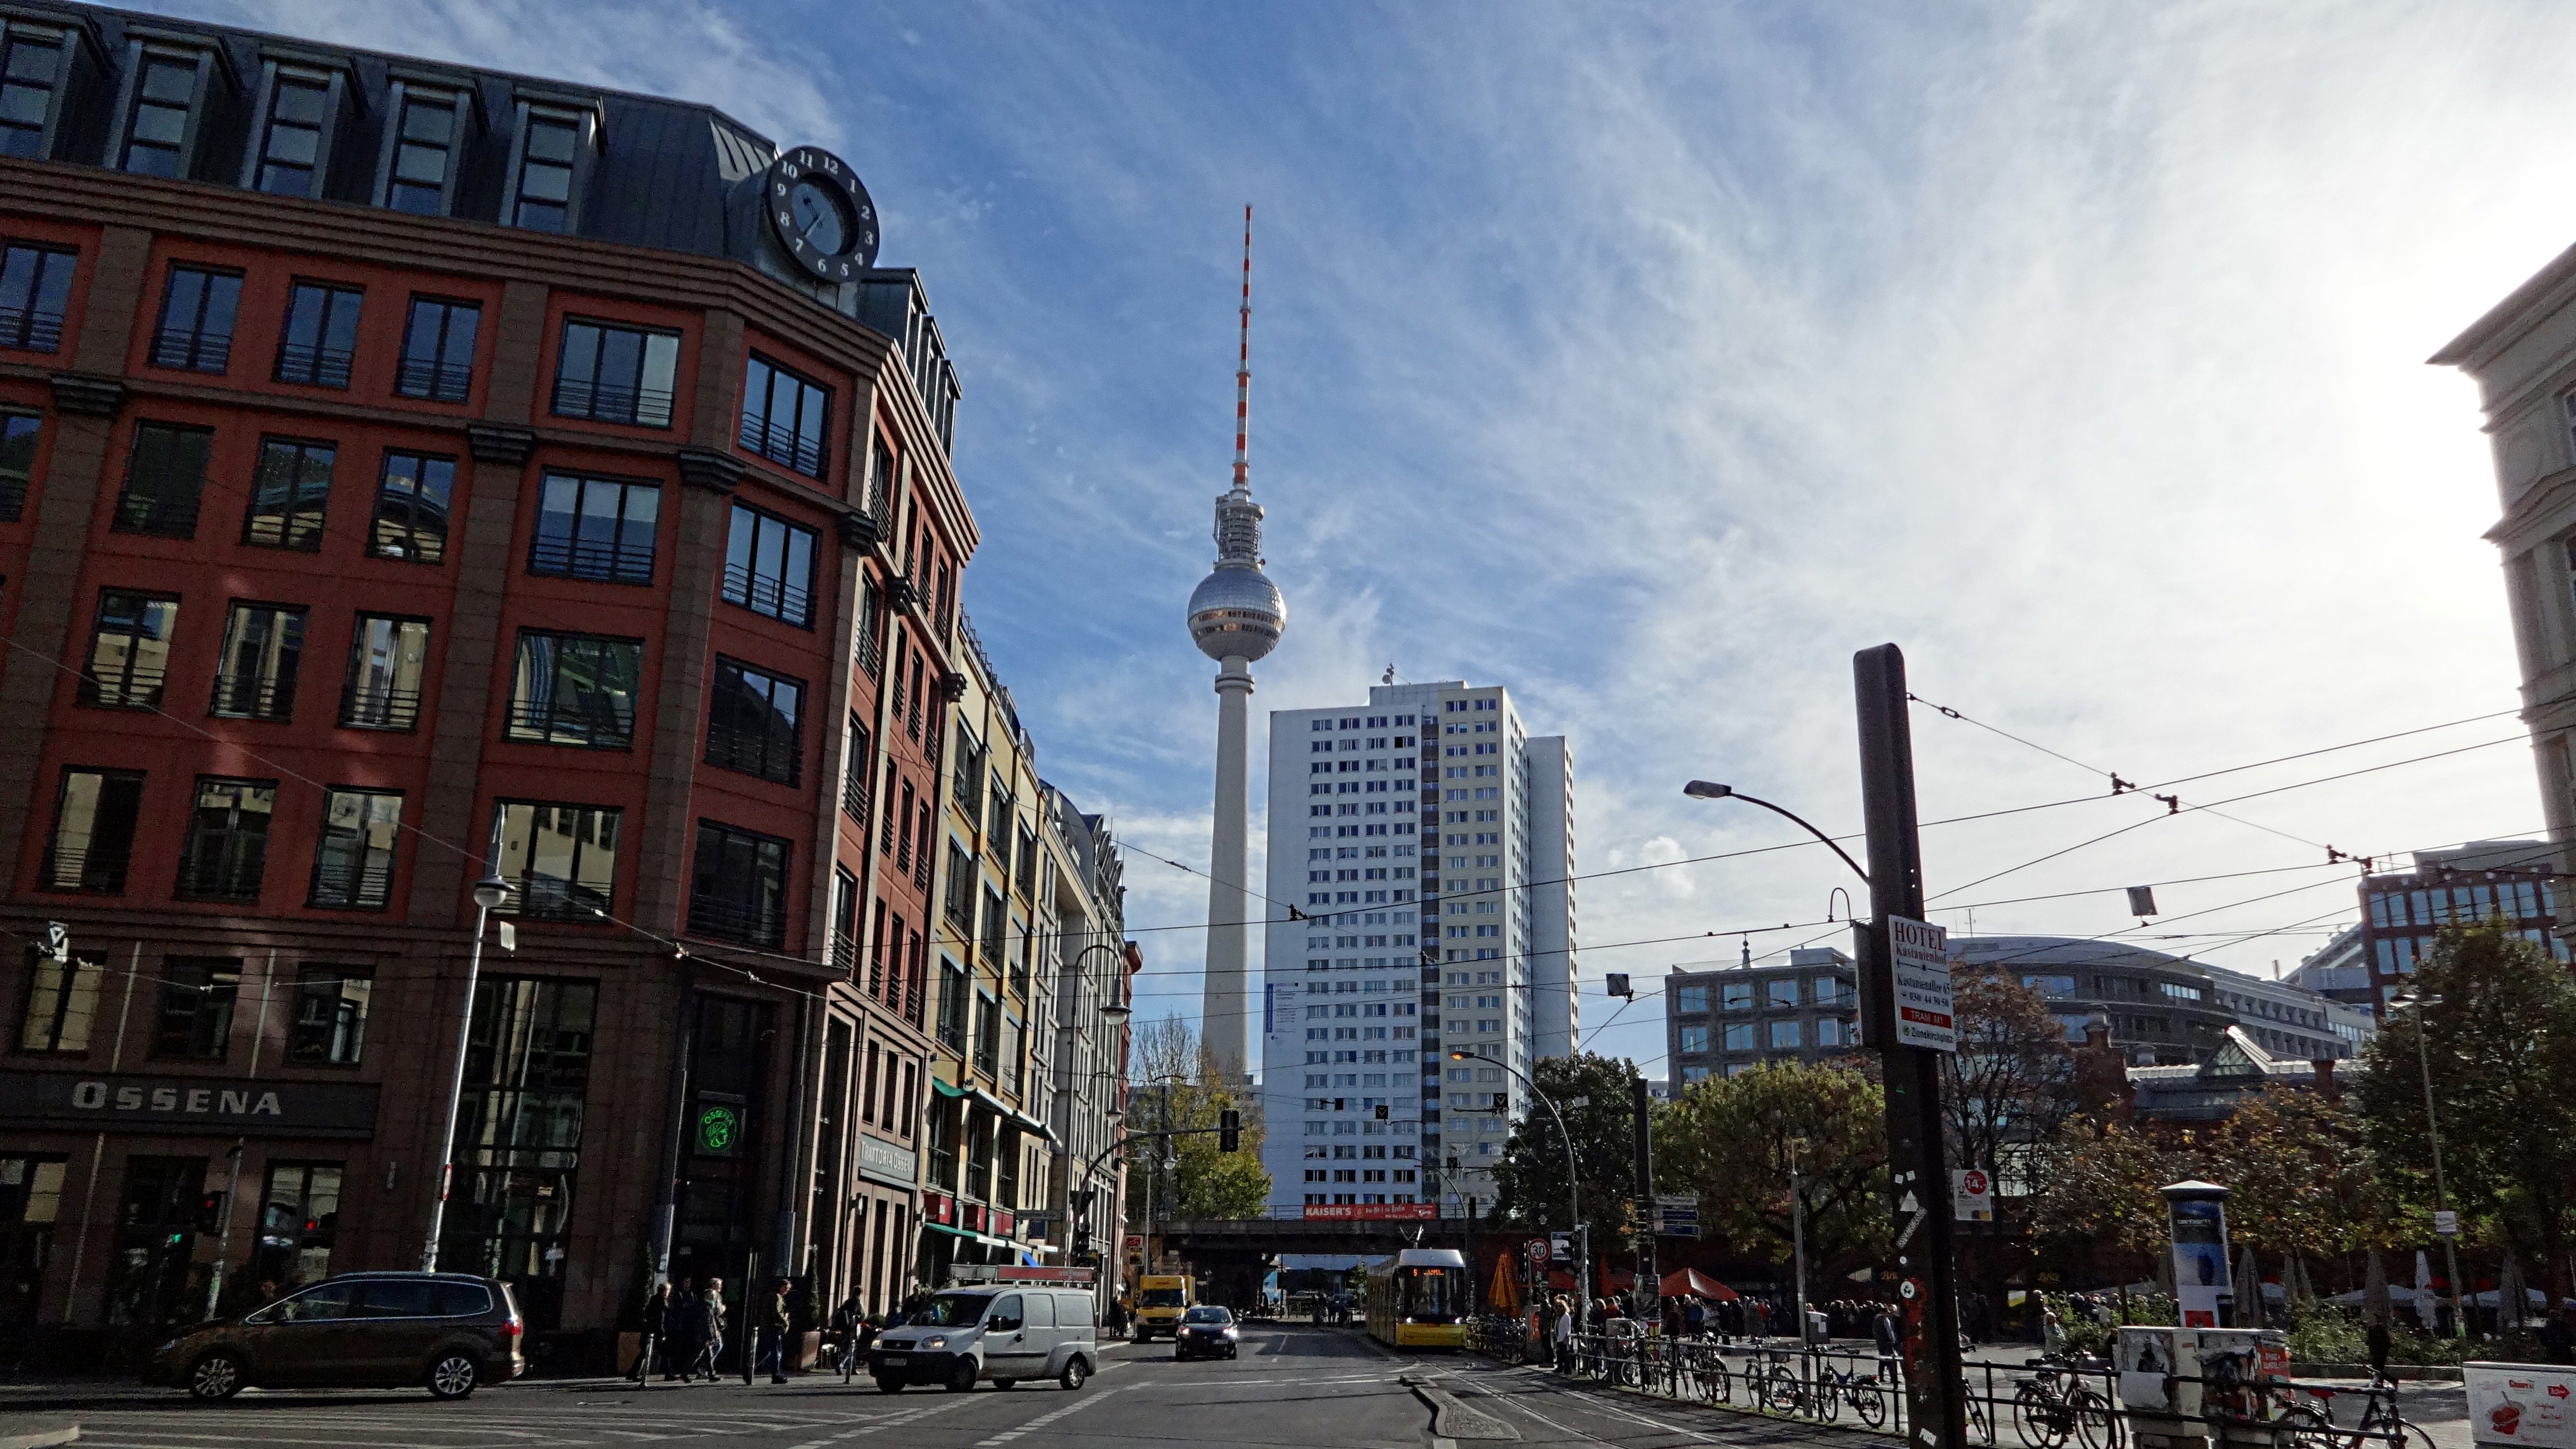
road, skyline, street, town, city, skyscraper, cityscape, downtown, plaza, landmark, tower block, capital, infrastructure, germany, berlin, metropolis, alexanderplatz, neighbourhood, radio tower, tv tower, urban area, residential area, human settlement, metropolitan area